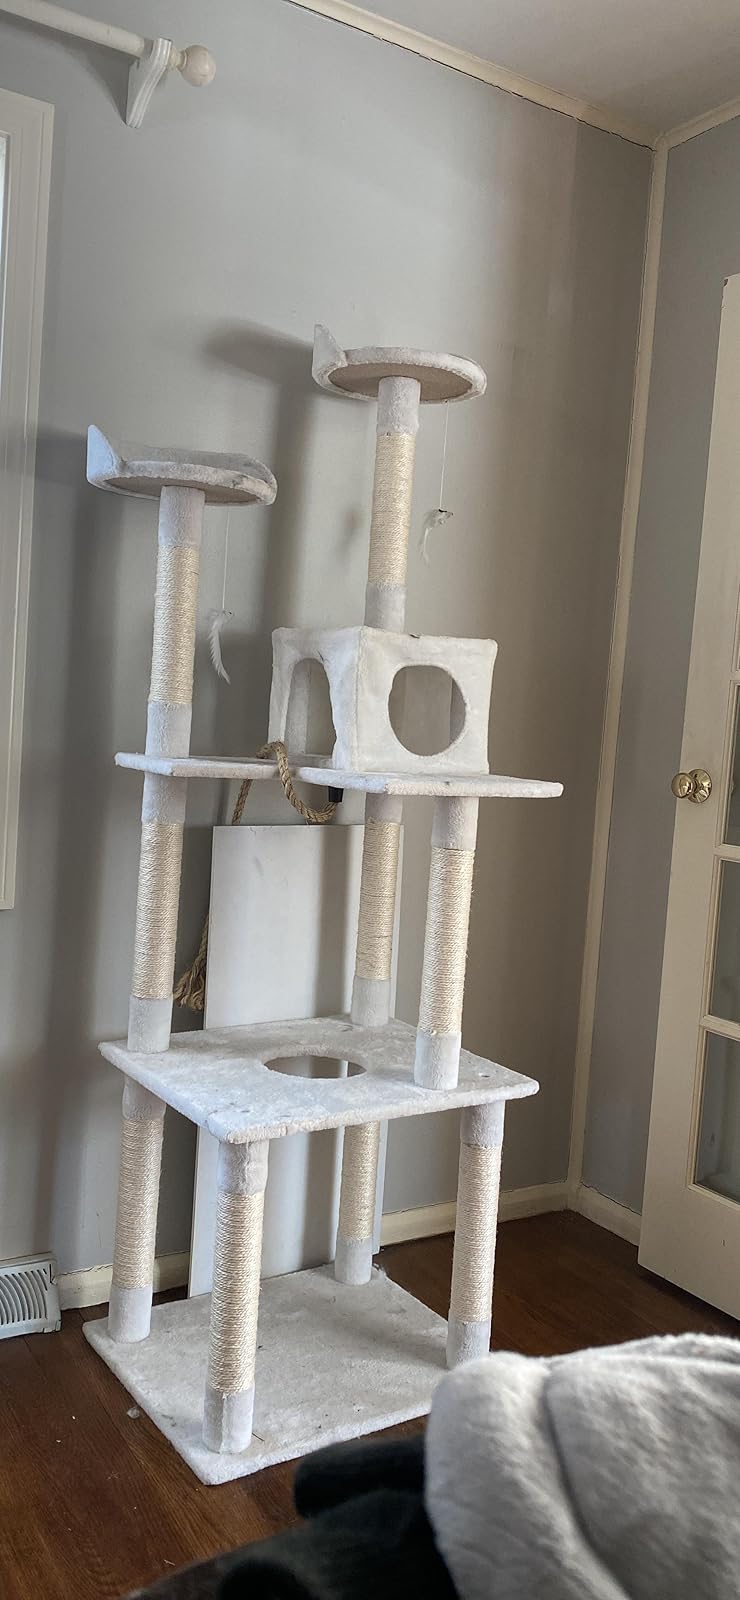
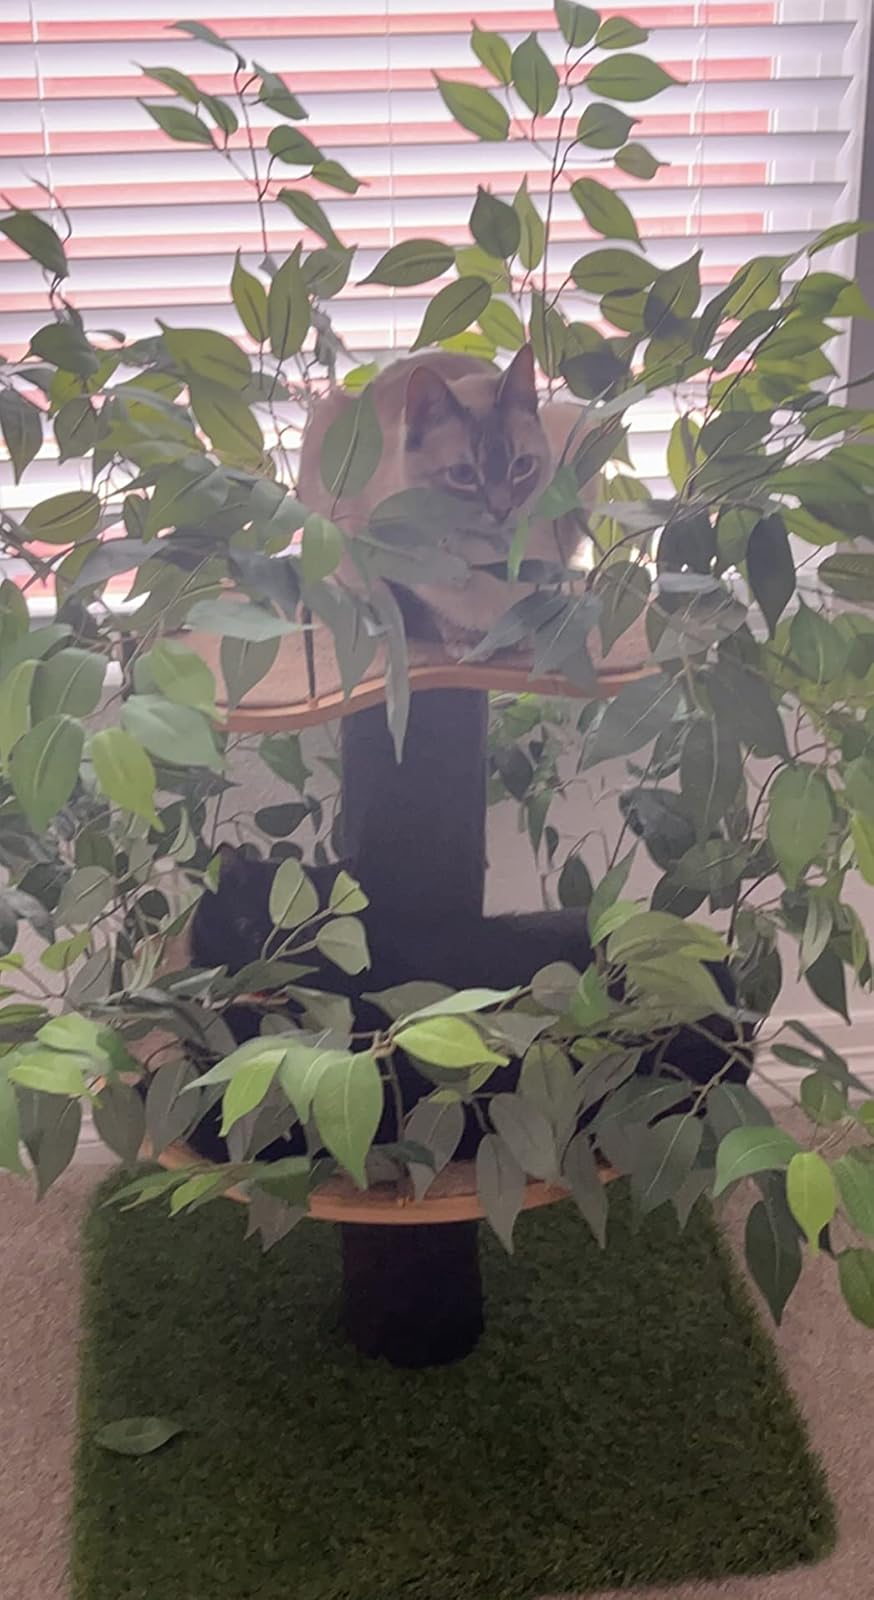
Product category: items_cat tree
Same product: no